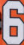
Number: 6